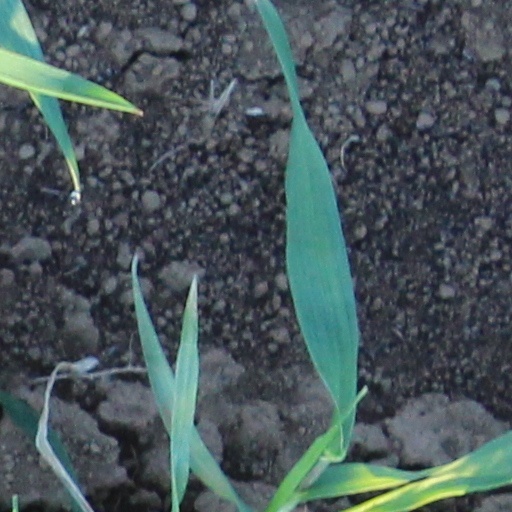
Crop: wheat